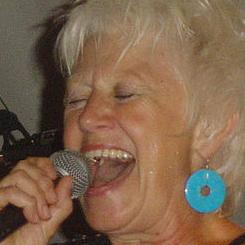
Age: 59